Sverre of Norway

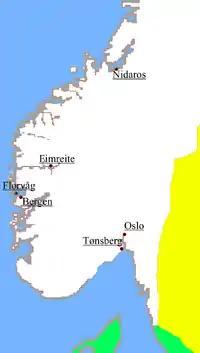
Locations of the most important battles during Sverre's reign

Now that the dissatisfied priest and his band of vagrants and outcasts had become king and rulers of Norway, Sverre worked to consolidate his power. He placed his loyal men in high positions ("sysselmann") throughout the kingdom and negotiated marriage alliances between the old and new nobility. Sverre himself married the Swedish princess Margaret, daughter of Erik the Saint and sister of King Knut Eriksson of Sweden.